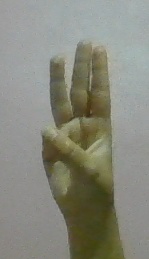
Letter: thaa